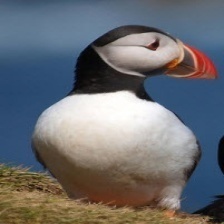
Species: PUFFIN
Scientific name: FRATERCULA